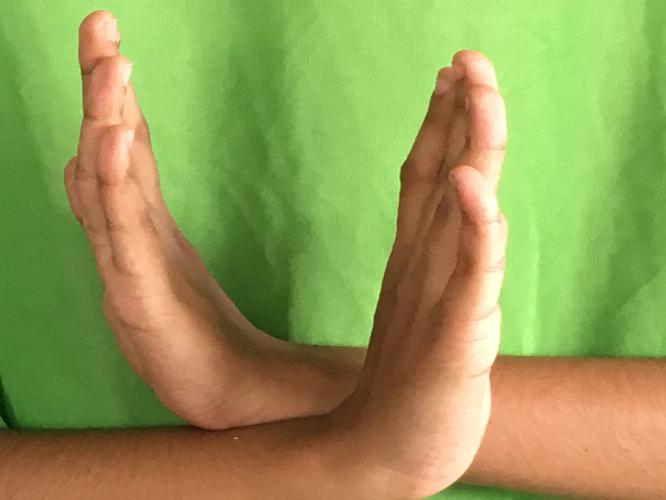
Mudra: Swastikam
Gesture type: double_hand